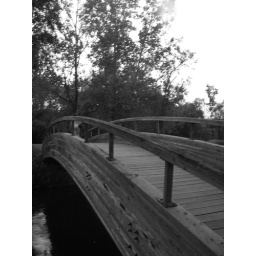
bridge over troubled water